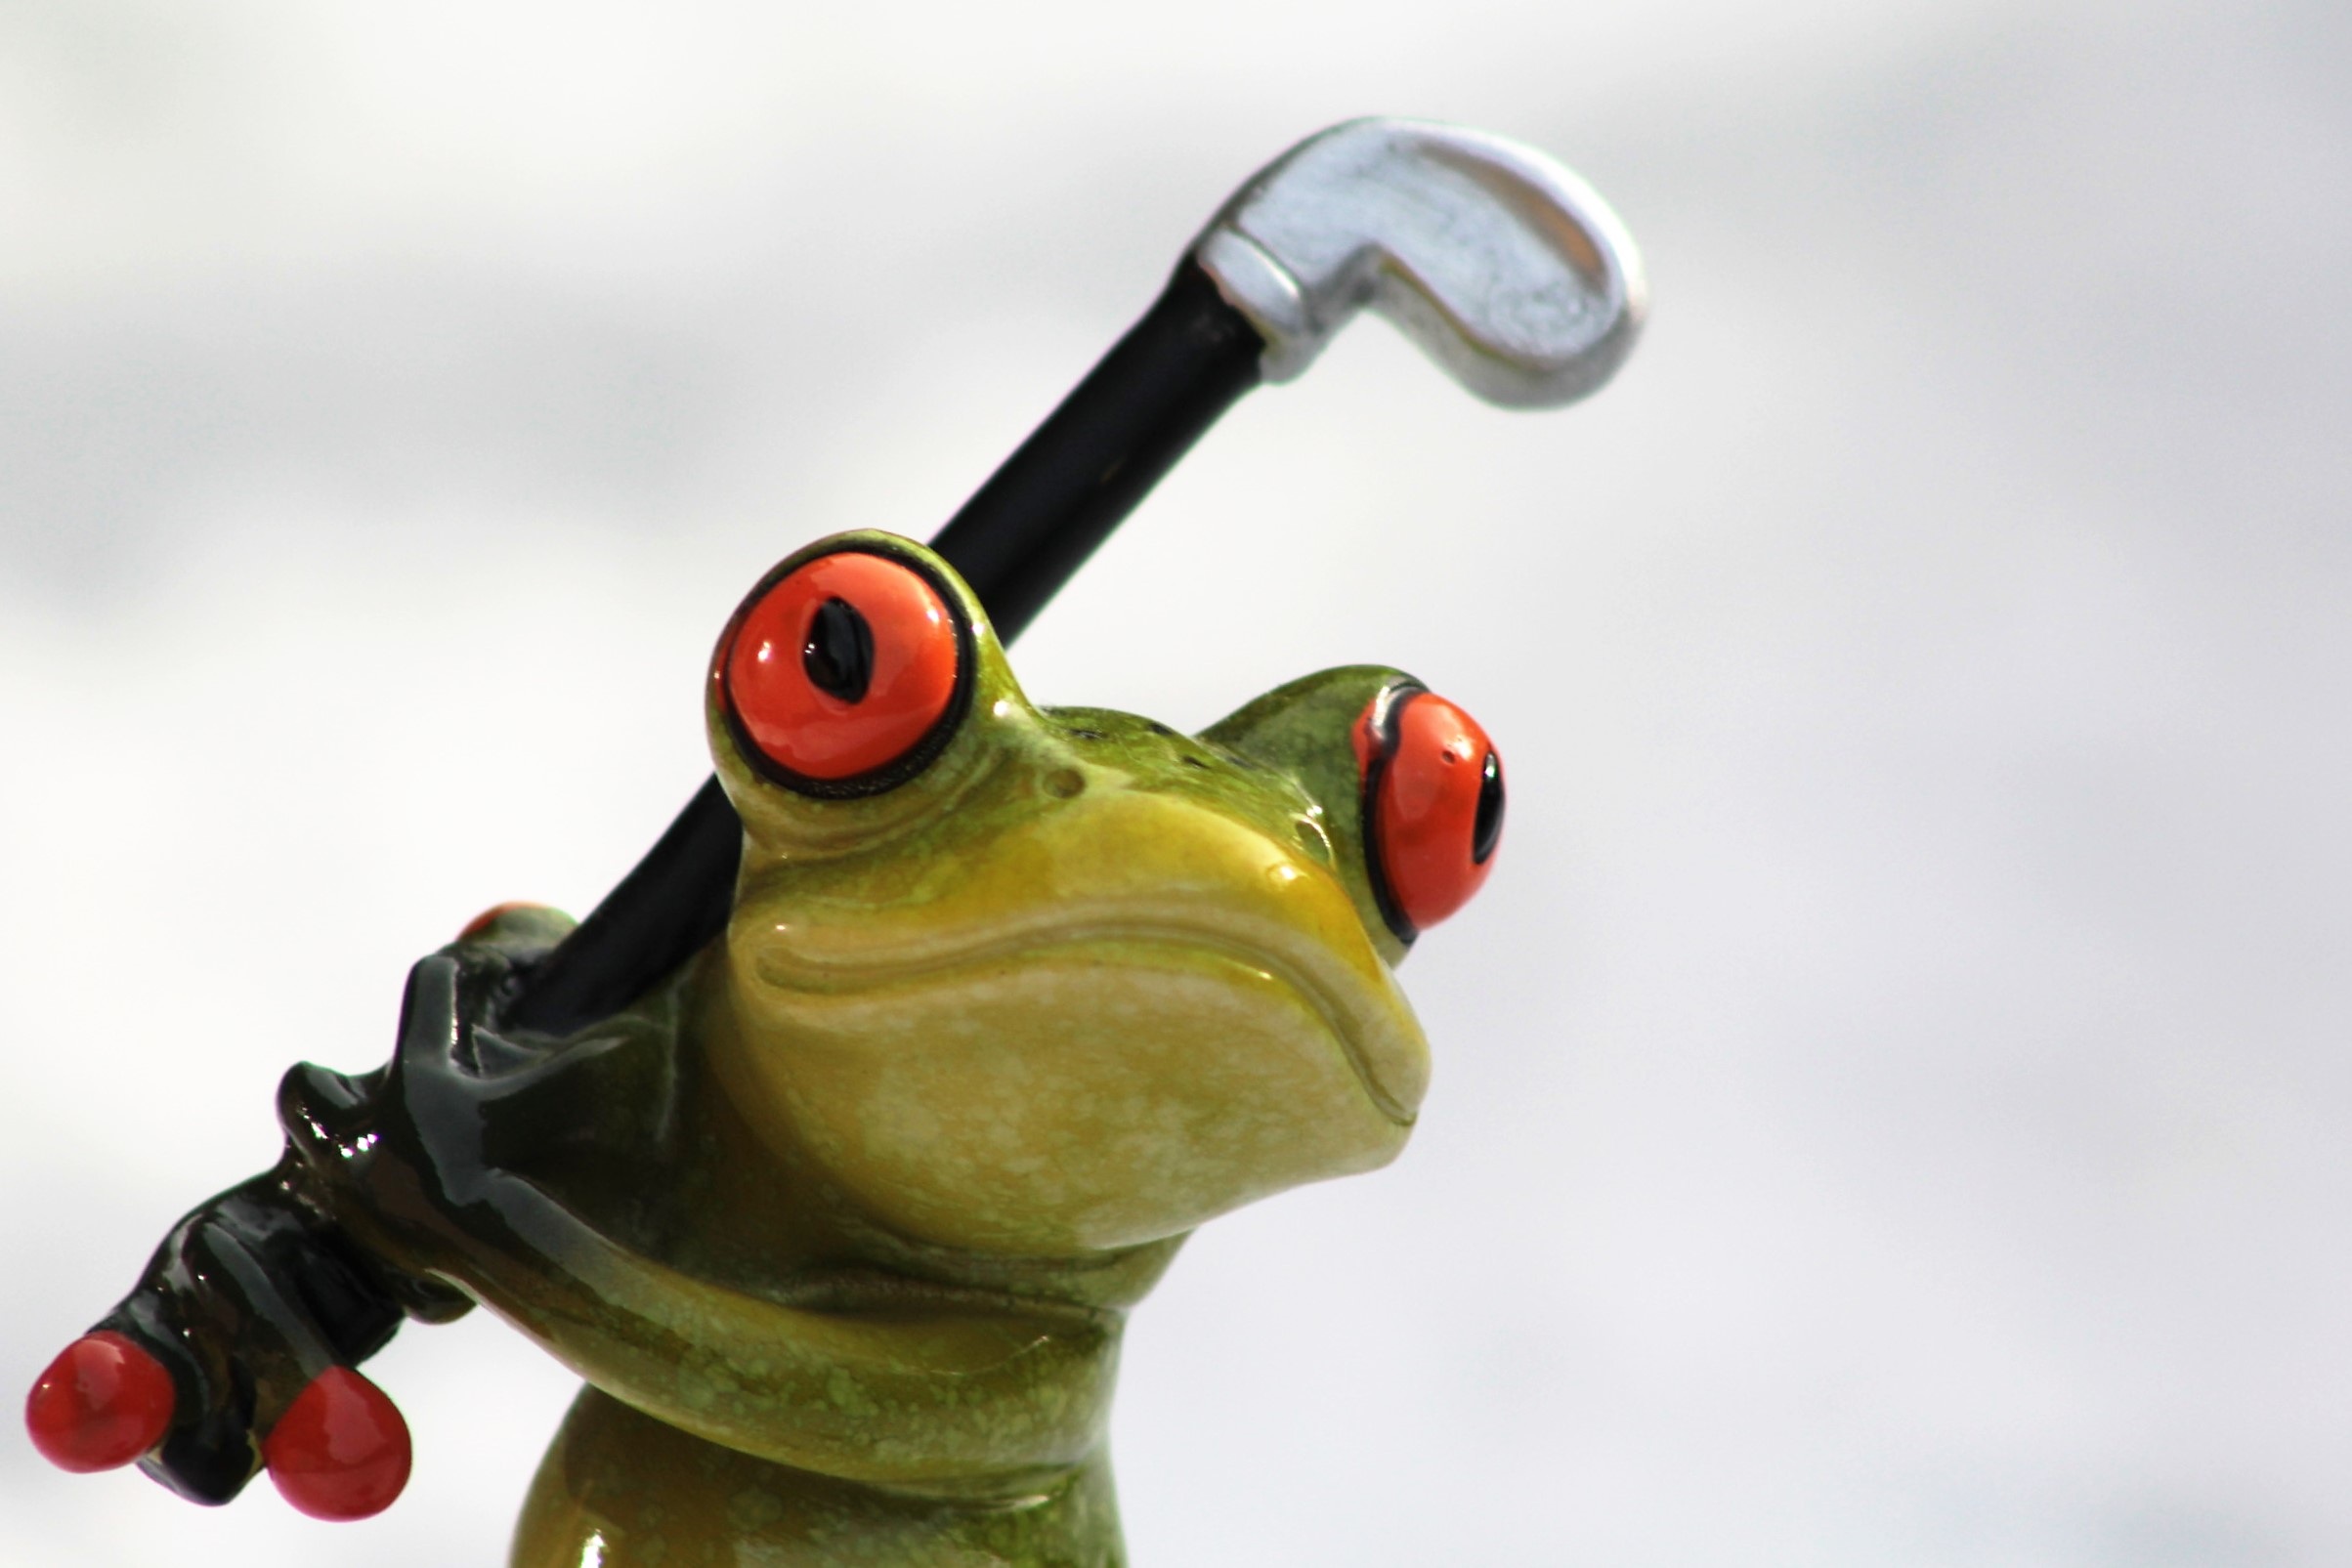
snow, cold, winter, sweet, cute, ice, decoration, frog, amphibian, golf, tree frog, sporty, figure, vertebrate, funny, figures, crystals, green frog, golf clubs